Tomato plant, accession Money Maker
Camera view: bottom (45 deg); turntable rotation: 120 degrees
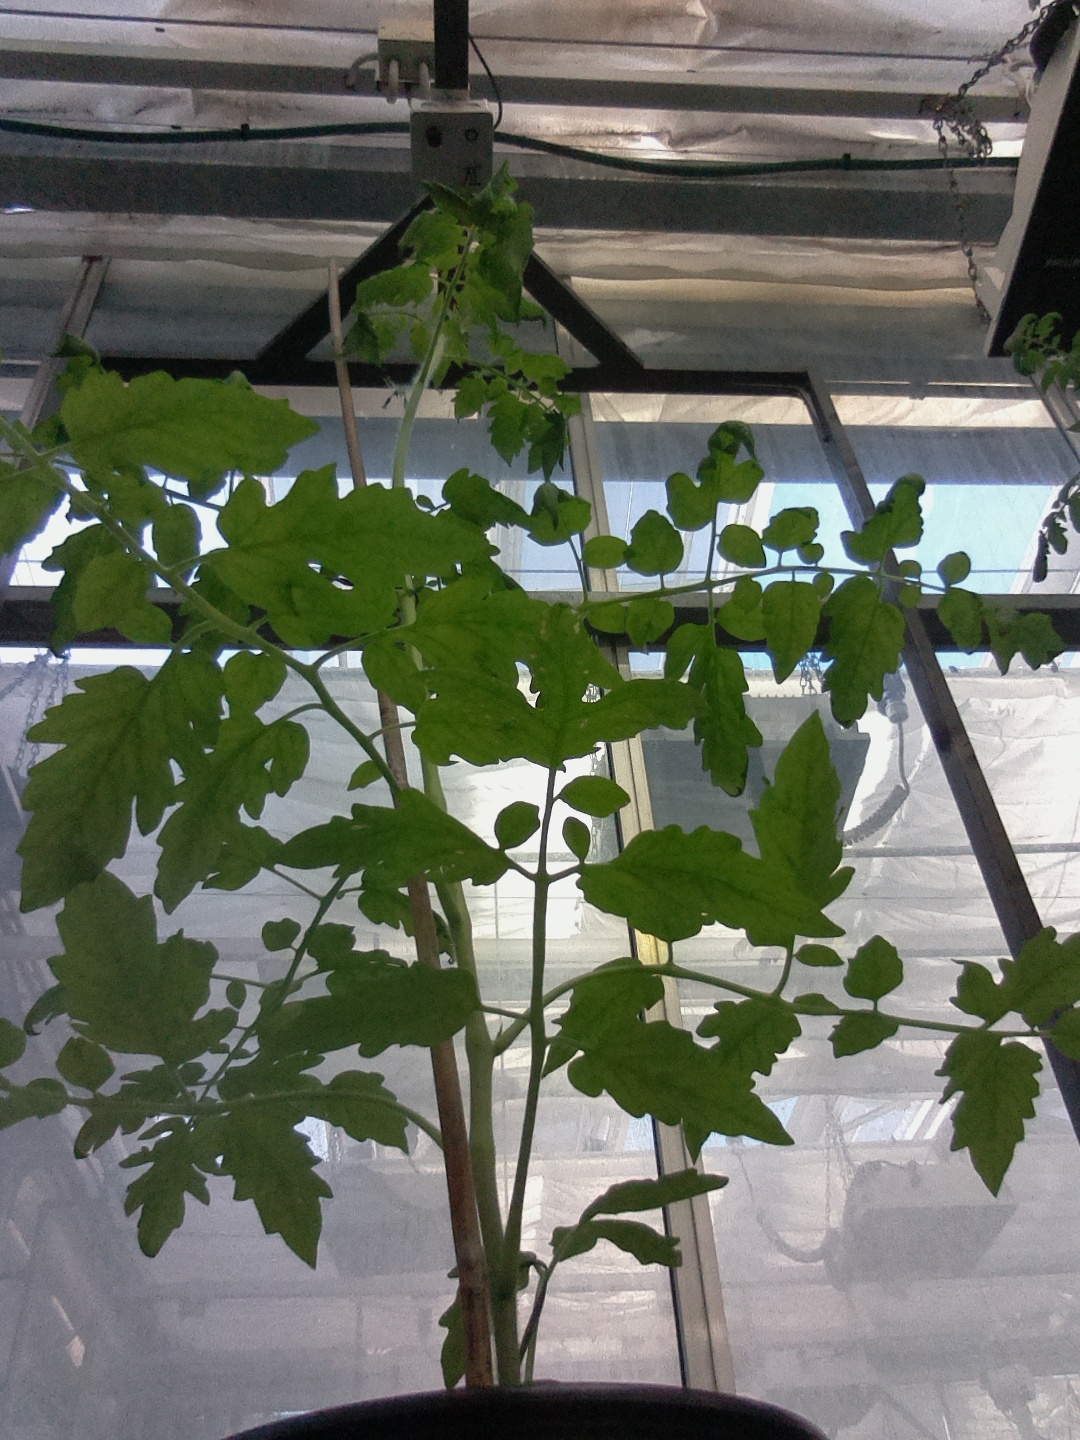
BBCH growth stage 53: 3 inflorescences visible